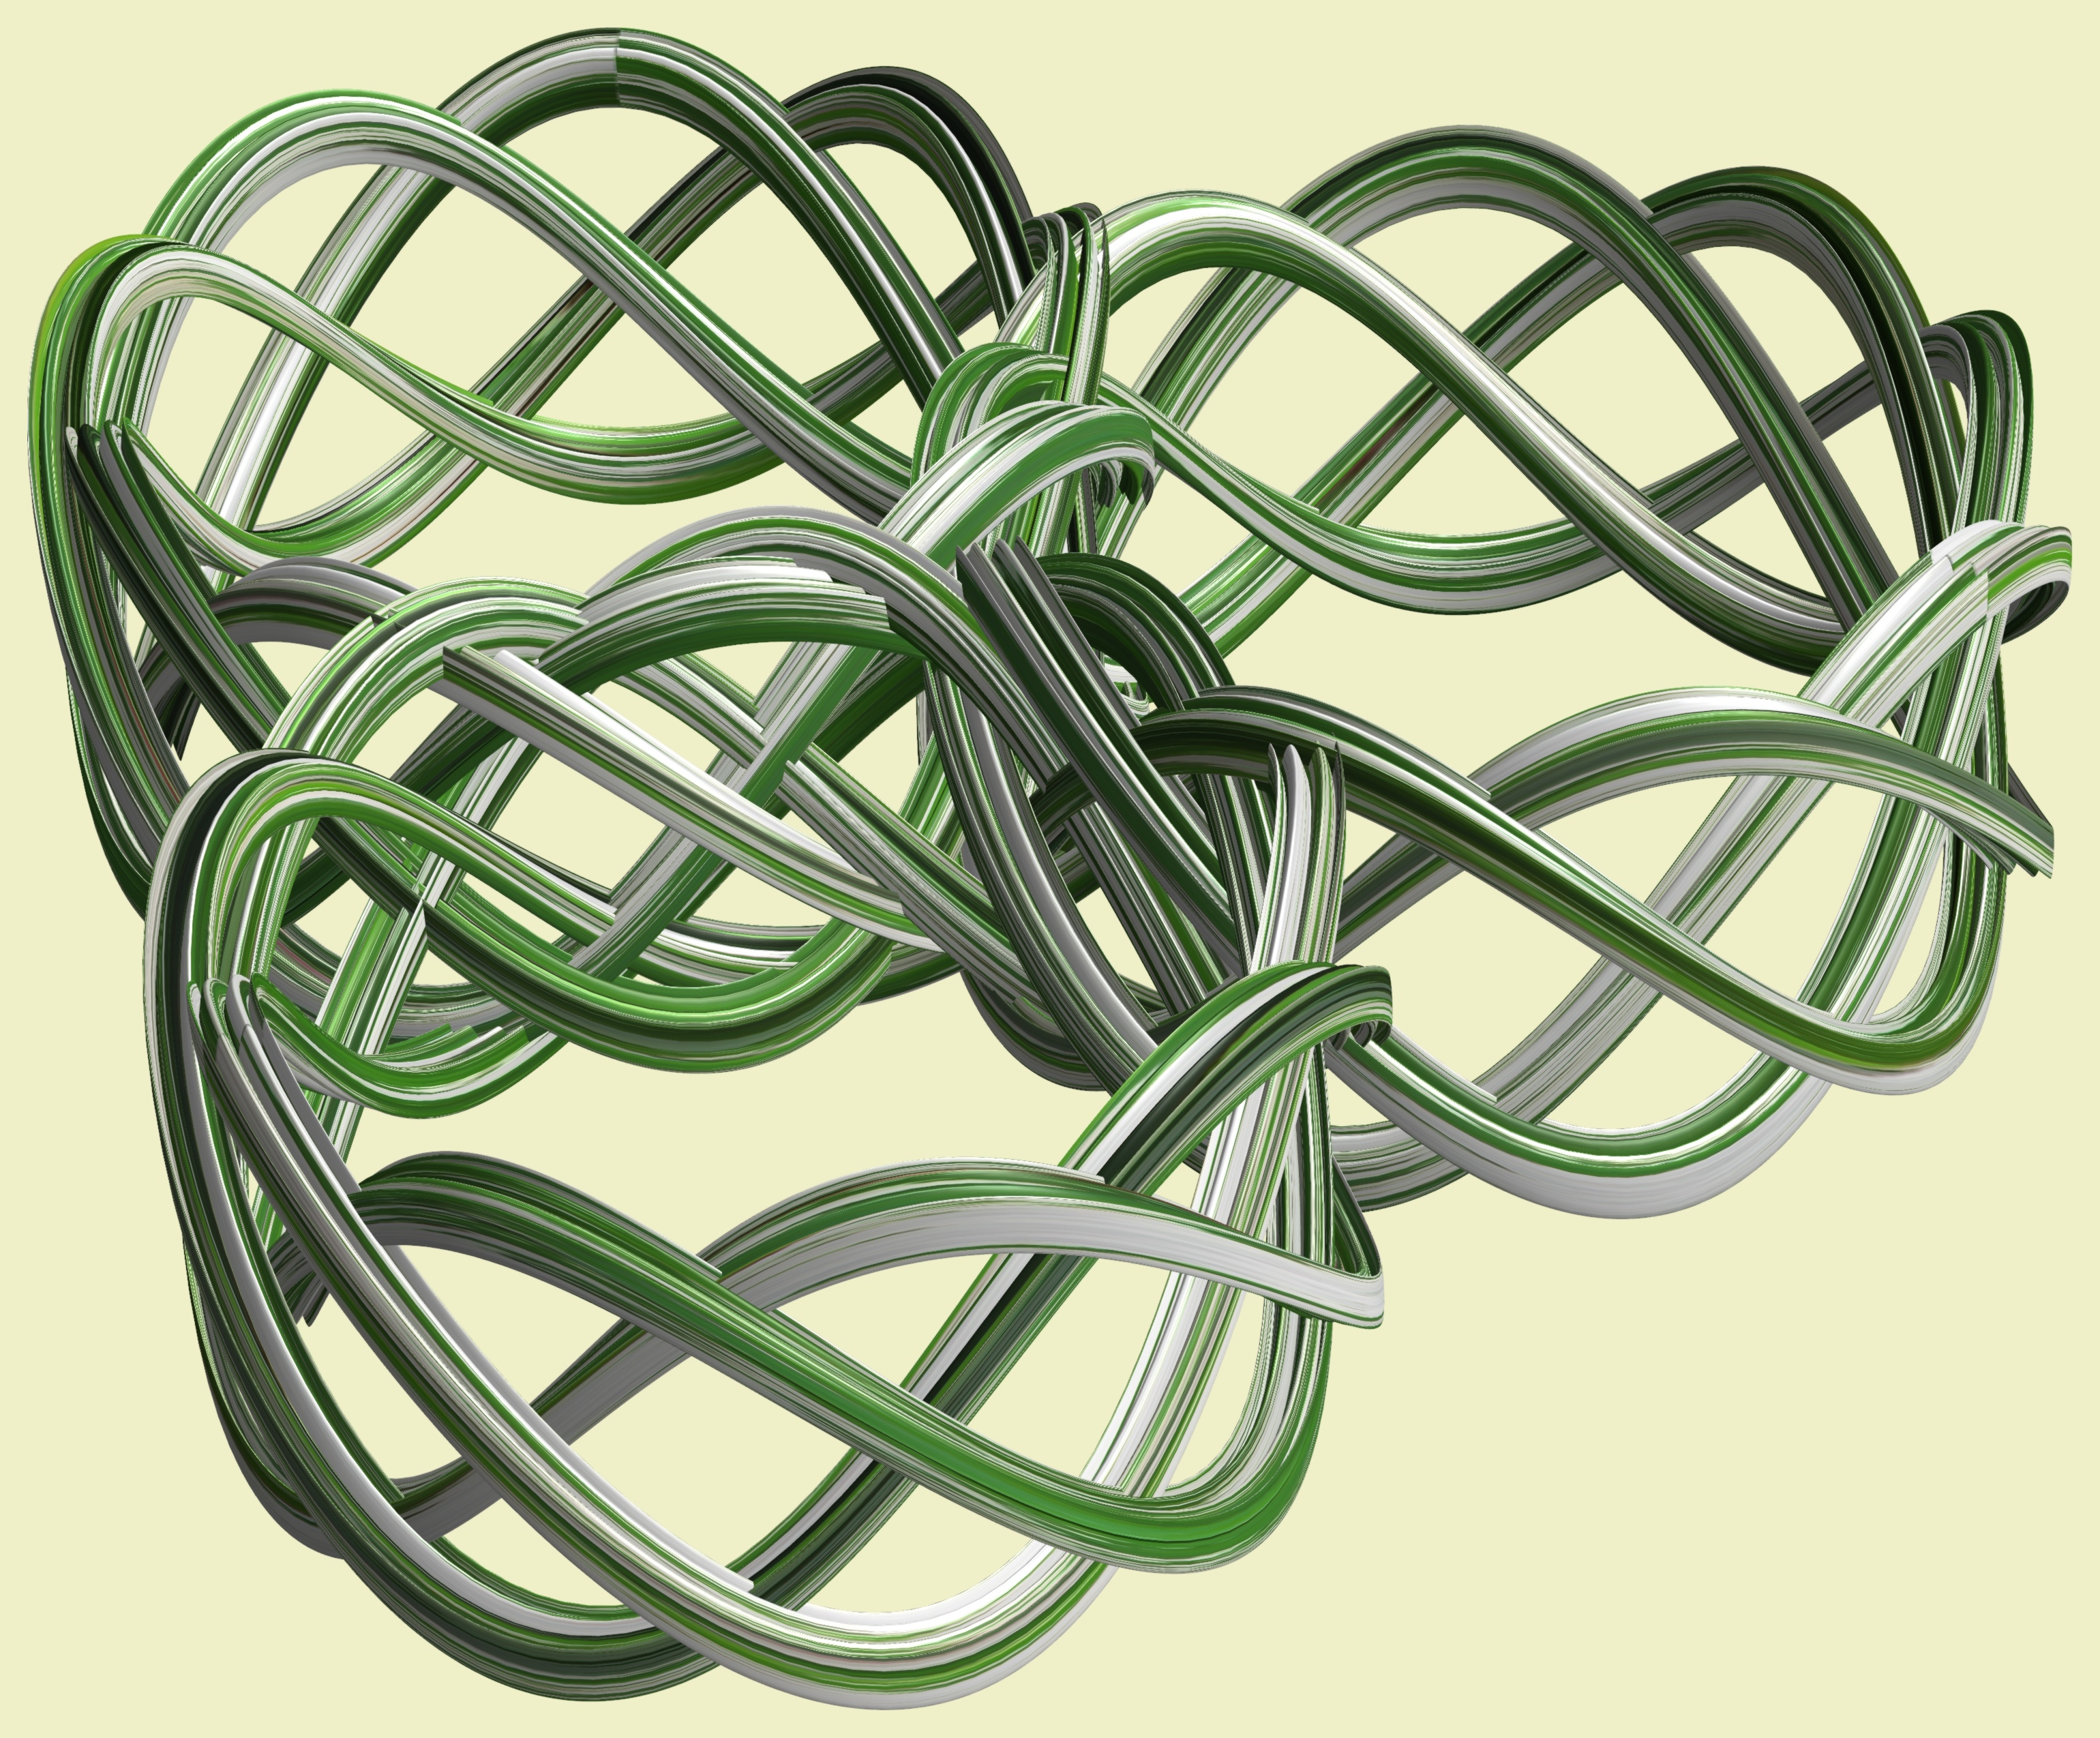
branch, structure, texture, pattern, green, design, symmetry, 3d, graphic, knot, torus, mathematica, cg, parametricplot3d, code, program, algorithm, mapping